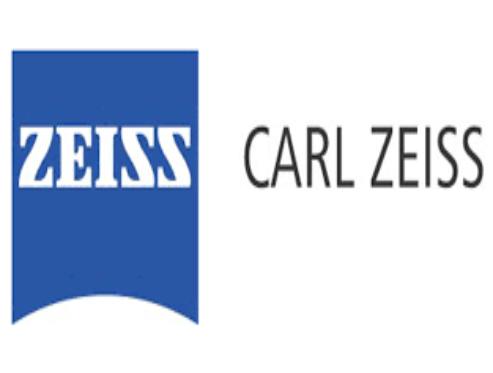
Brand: CARL ZEISS
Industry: Others